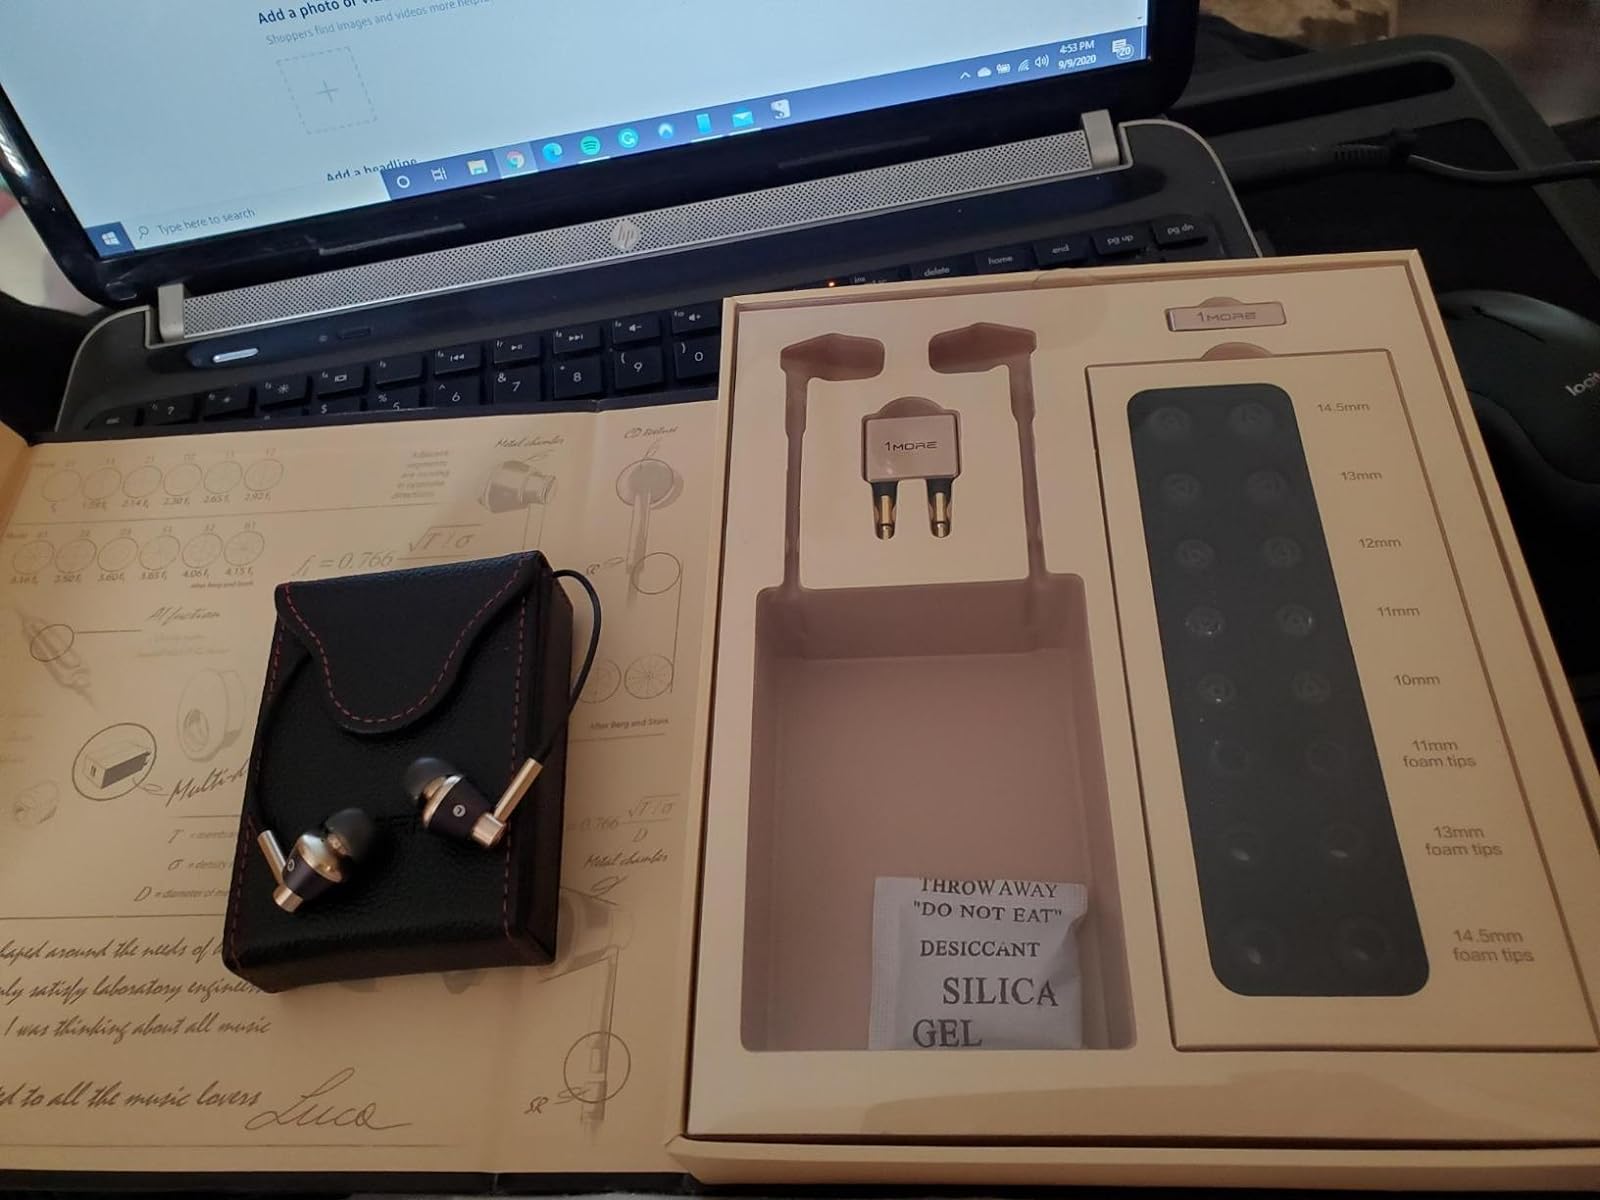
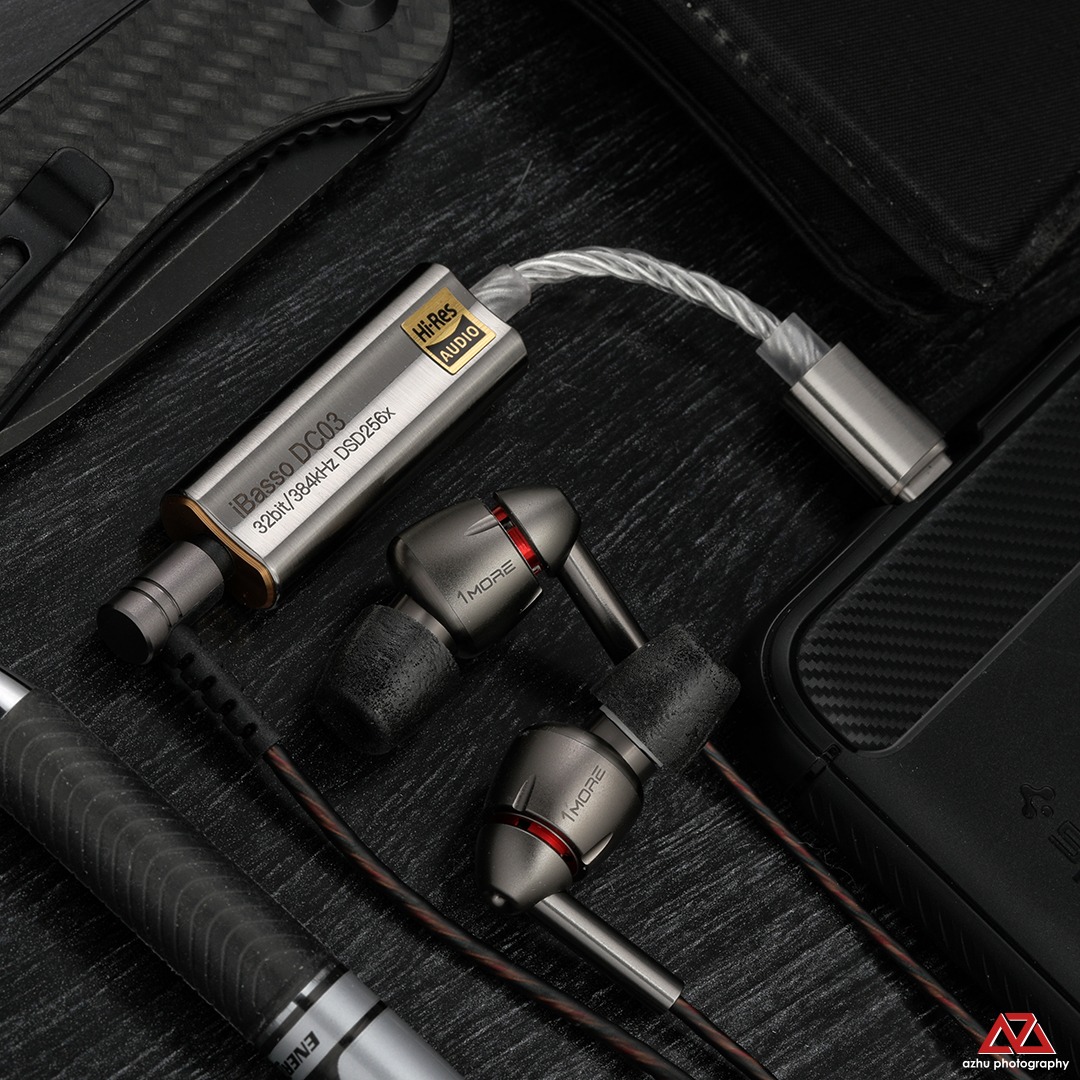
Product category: headphones
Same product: no